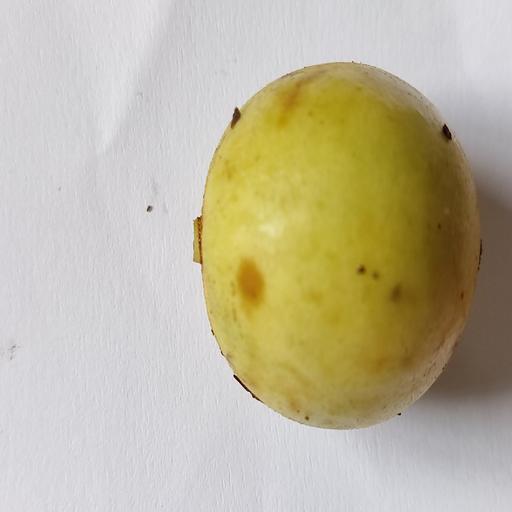
Crop type: Burmese Grape